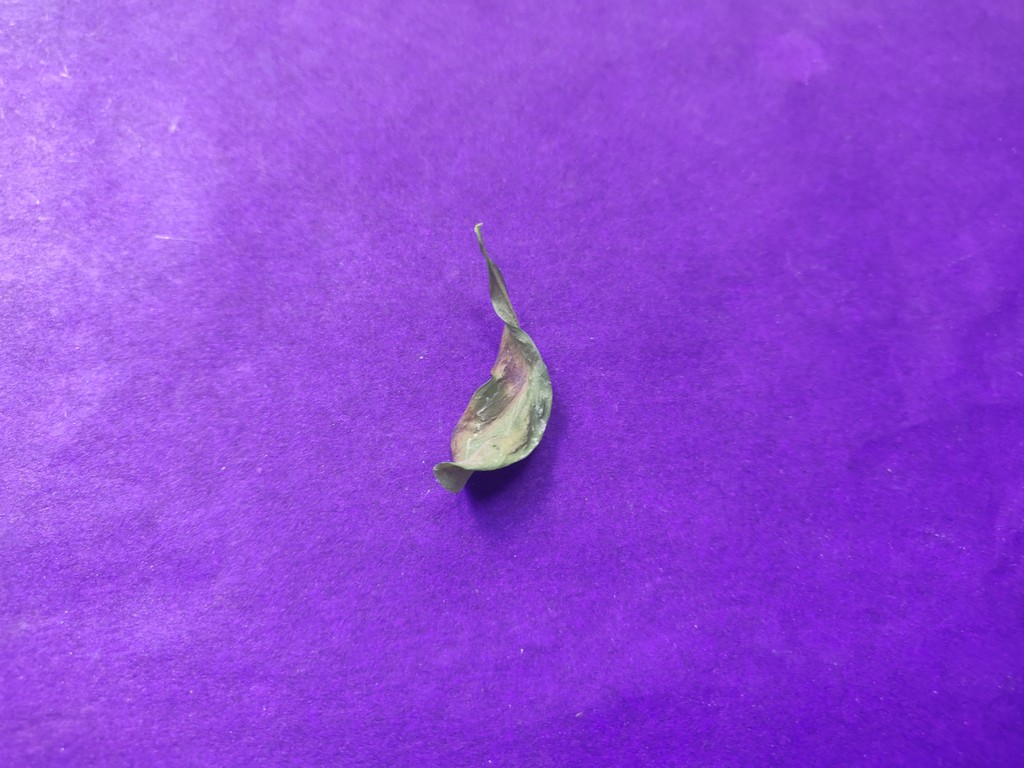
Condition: Dried
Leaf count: single
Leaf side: unknown